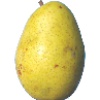
Label: Pear Monster 1